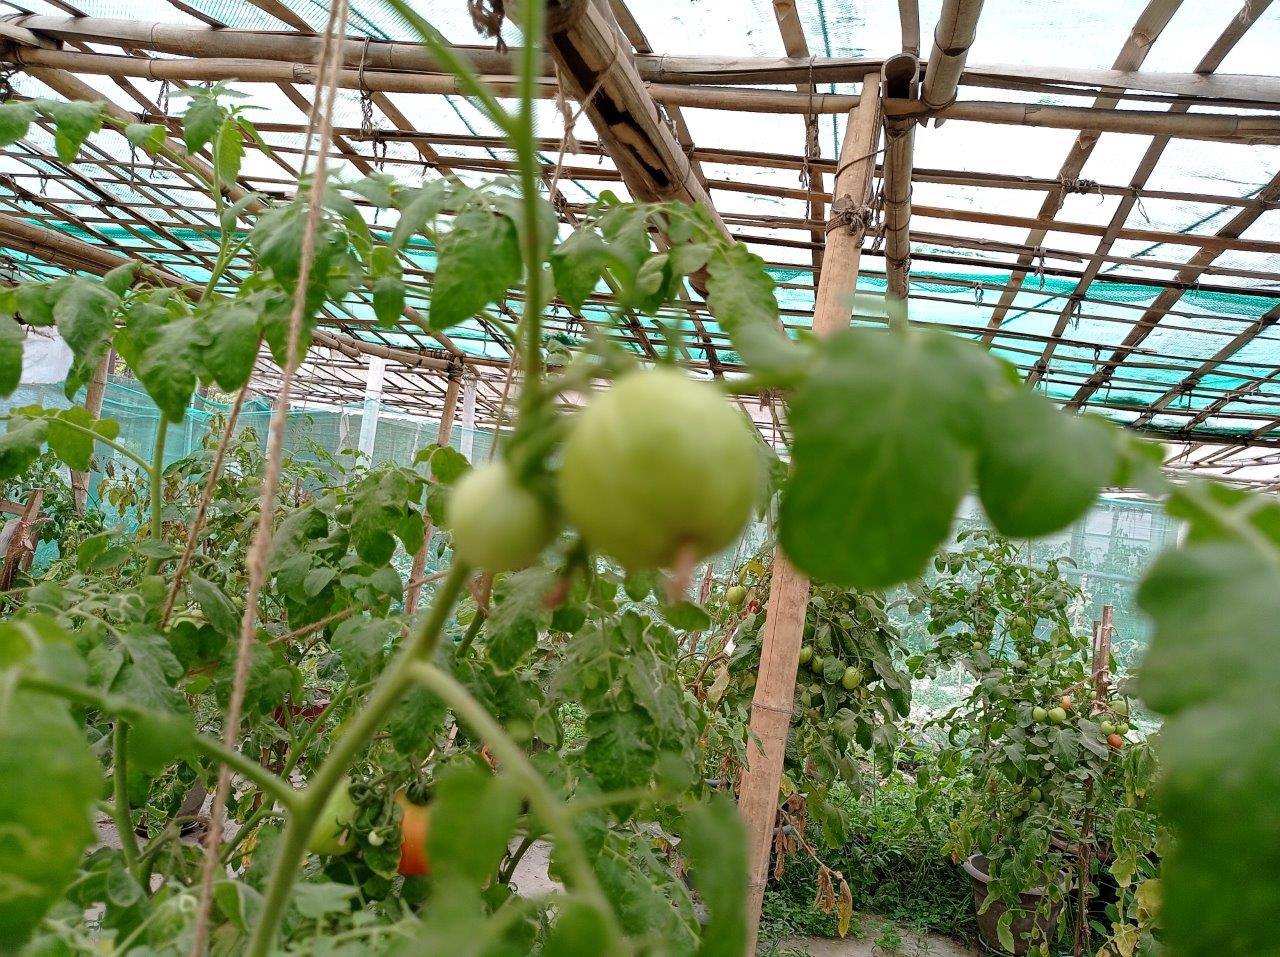
Maturity: Immature